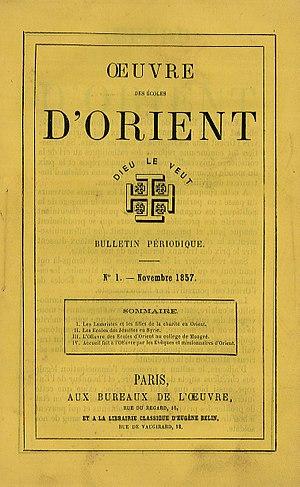
Scan de la Couverture du premier Bulletin de L'Œuvre des Écoles d'Orient, du mois de novembre 1857.
Œuvre d'Orient, à l'origine nommée Œuvre des Écoles d'Orient, est un bulletin périodique publié par l'association L'Œuvre d'Orient. Ce bulletin trimestriel est édité sans interruption depuis 1857. En 2017, la Bibliothèque nationale de France a entrepris de numériser tous les numéros publiés de la revue et de les mettre à disposition sur son site.